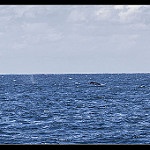
Label: sea